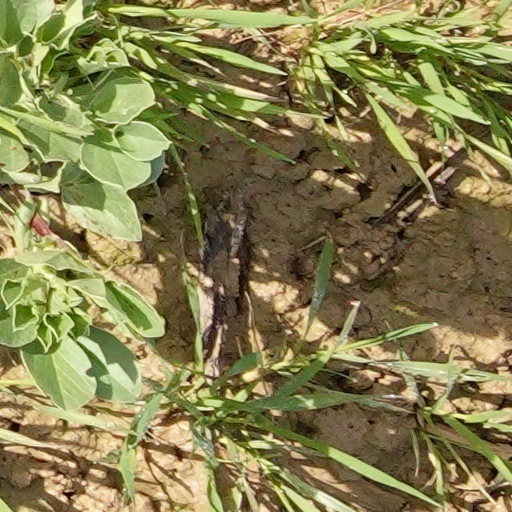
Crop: wheat